E. C. Warriner

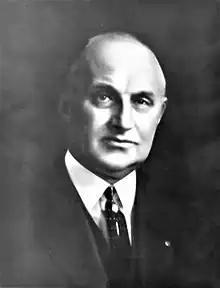

Eugene Clarence Warriner (1866–1945) was a public educator in Michigan who focused on the cultivation of character and public education about the Peace Through Law Movement. Warriner completed his Bachelor of Arts at The University of Michigan and went on to do graduate work at Clark University, Harvard University, and Columbia University. He began his career teaching in grammar schools in Lee County, Illinois for three years before working as the principal of several Michigan high schools between 1892 and 1899. Warriner then served as Superintendent of Public Schools of Saginaw for 18 years. While there, he was elected to the board of directors for the National Education Association to represent Michigan school districts. Afterward, Warriner served as the 4th President of Central State Normal School (now Central Michigan University) from 1918 to 1939. He also served as the administrator for the Charlevoix County Teacher's Institute in the latter half of his life. Warriner's papers are held by the Clarke Historical Library.